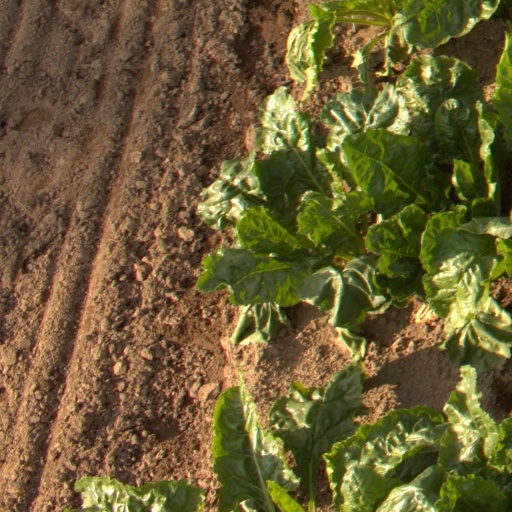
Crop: sugar beet